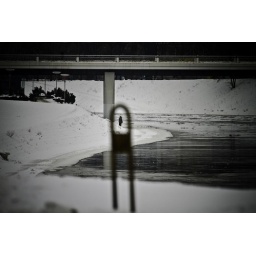
A person walks by the White bridge in Vilnius.